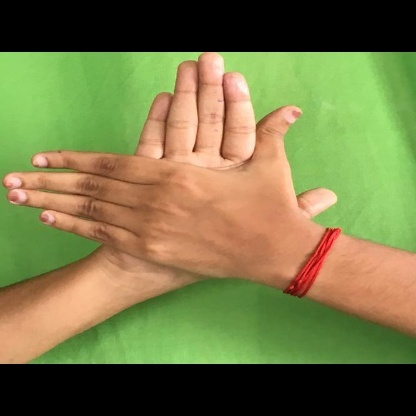
Mudra: Chakra